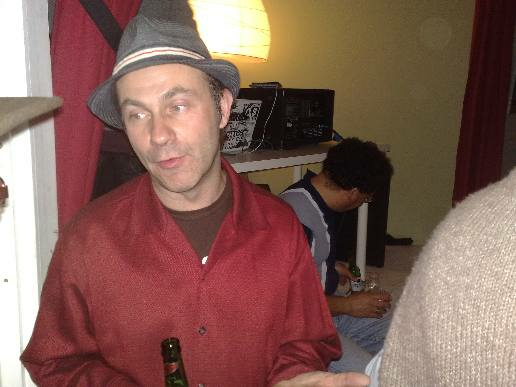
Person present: Yes